Israel Zangwill

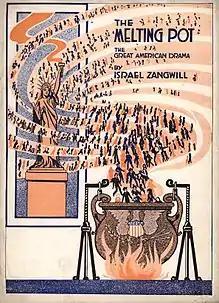
Theatre Programme for the play "The Melting Pot" (1916).

Zangwill's work earned him the nickname "the Dickens of the Ghetto". He wrote a very influential novel "Children of the Ghetto: A Study of a Peculiar People" (1892), which the late 19th-century English novelist George Gissing called "a powerful book".